Transport in Pristina

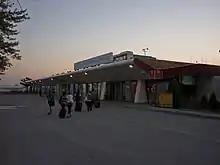
Pristina International Airport Adem Jashari

The history of PIA begins in 1965, when it was opened only for domestic flights to and from Belgrade, the capital of Yugoslavia. In 1985 the IT unit was equipped with modern technology in compliance with ICAO standards. In 1990, it began to handle its first international flights, notably to Germany and Switzerland. A new but short-lived era began for the airport after the Kosovo War, having been taken charge of by NATO and modified as a military airport through KFOR. The airport returned to its own control in 2000, with just 45 employees in total. Following damage during the war, it took 2 years and €50 million to help it start operating properly again. The airport was completely restructured and rebuilt in a 3 year period, from 2002 to 2005, which improved general quality for future passengers. As a result of different projects concerning security and safety, Pristina International Airport Adem Jashari was certified by the Icelandic Civil Aviation Authority in 2008.